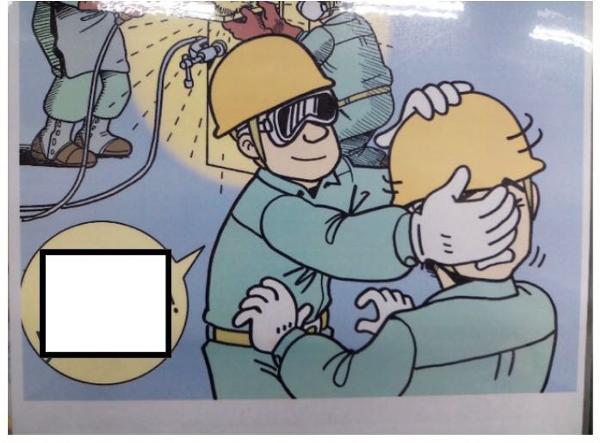
回答: あっちみろよ。